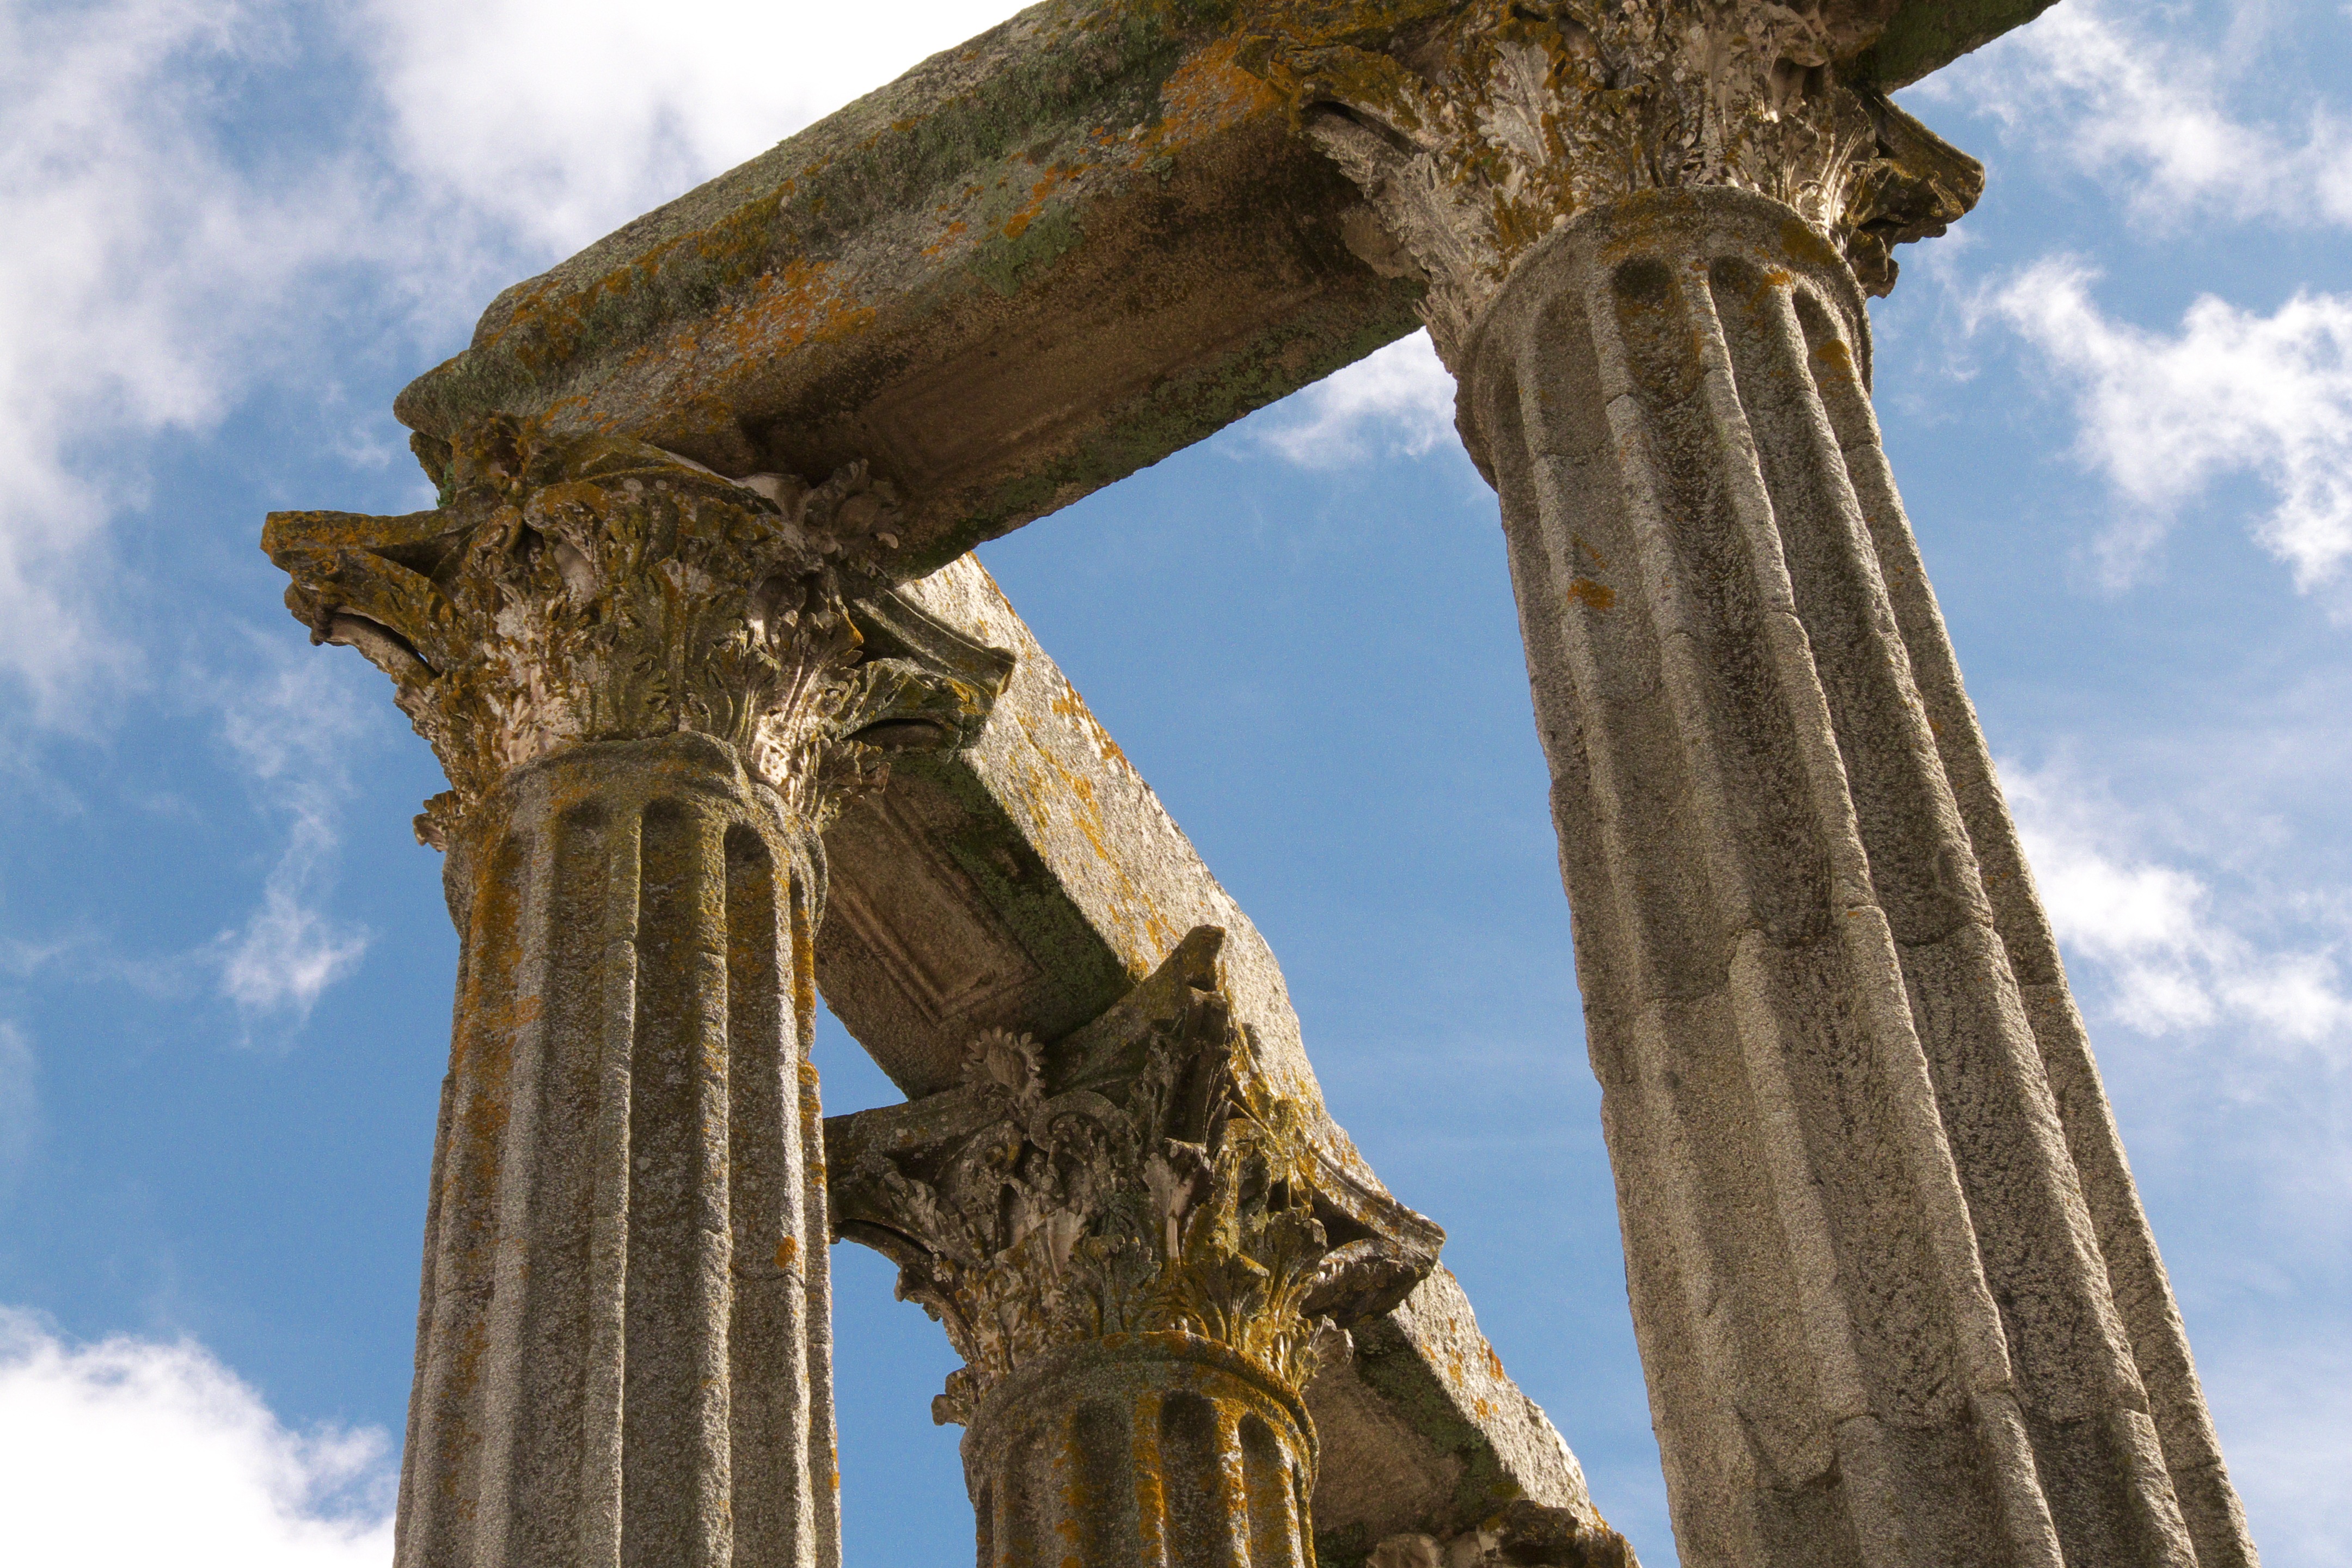
architecture, structure, sky, building, old, monument, statue, arch, column, landmark, place of worship, sculpture, temple, ruins, pillars, roman, ancient times, ancient history, ancient roman architecture